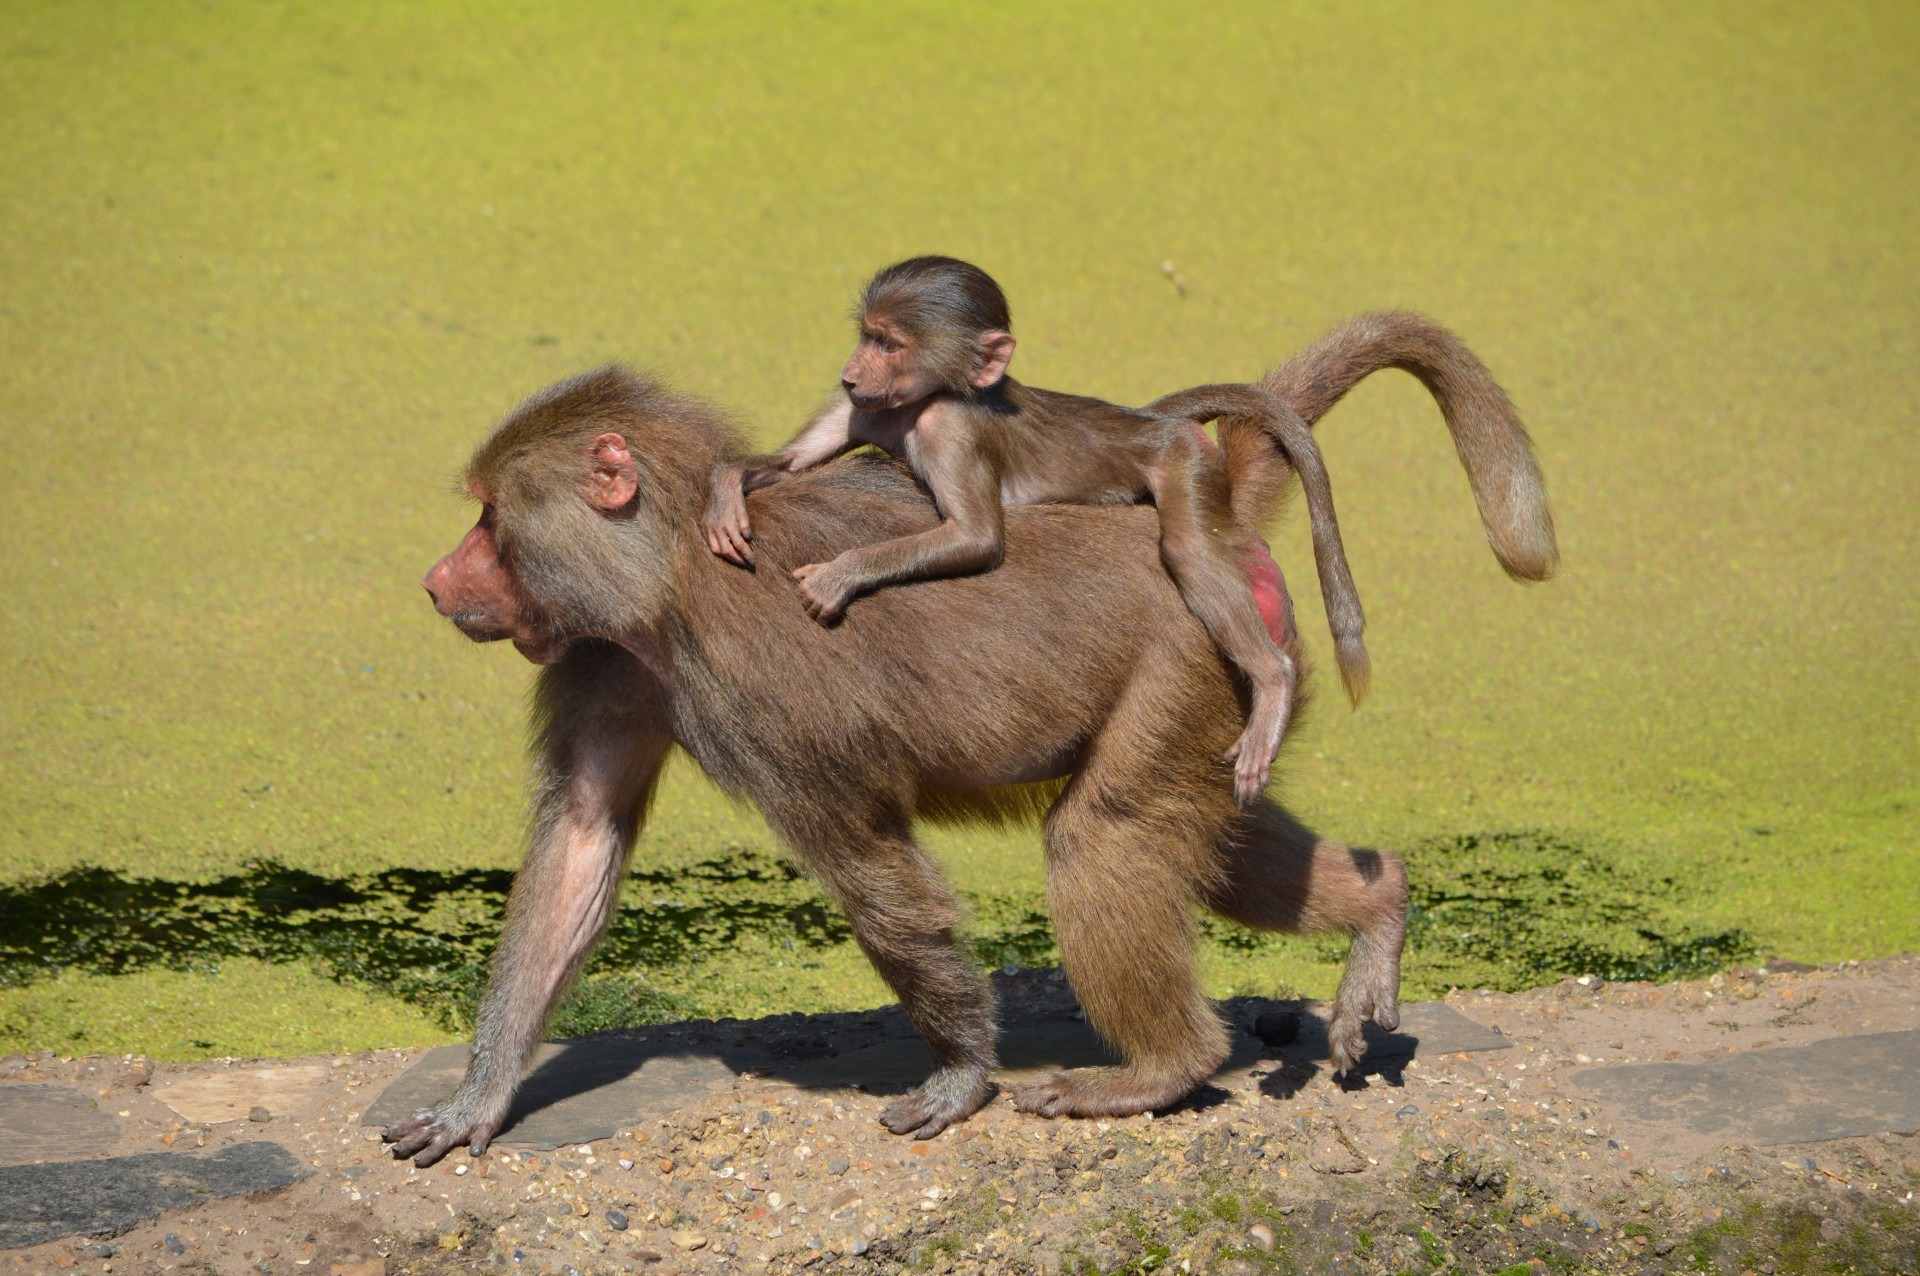
nature, animal, wildlife, zoo, mammal, monkey, fauna, primate, chimpanzee, holland, amsterdam, baboon, animals, vertebrate, series, baboons, monkeys, macaque, old world monkey, artis, common chimpanzee